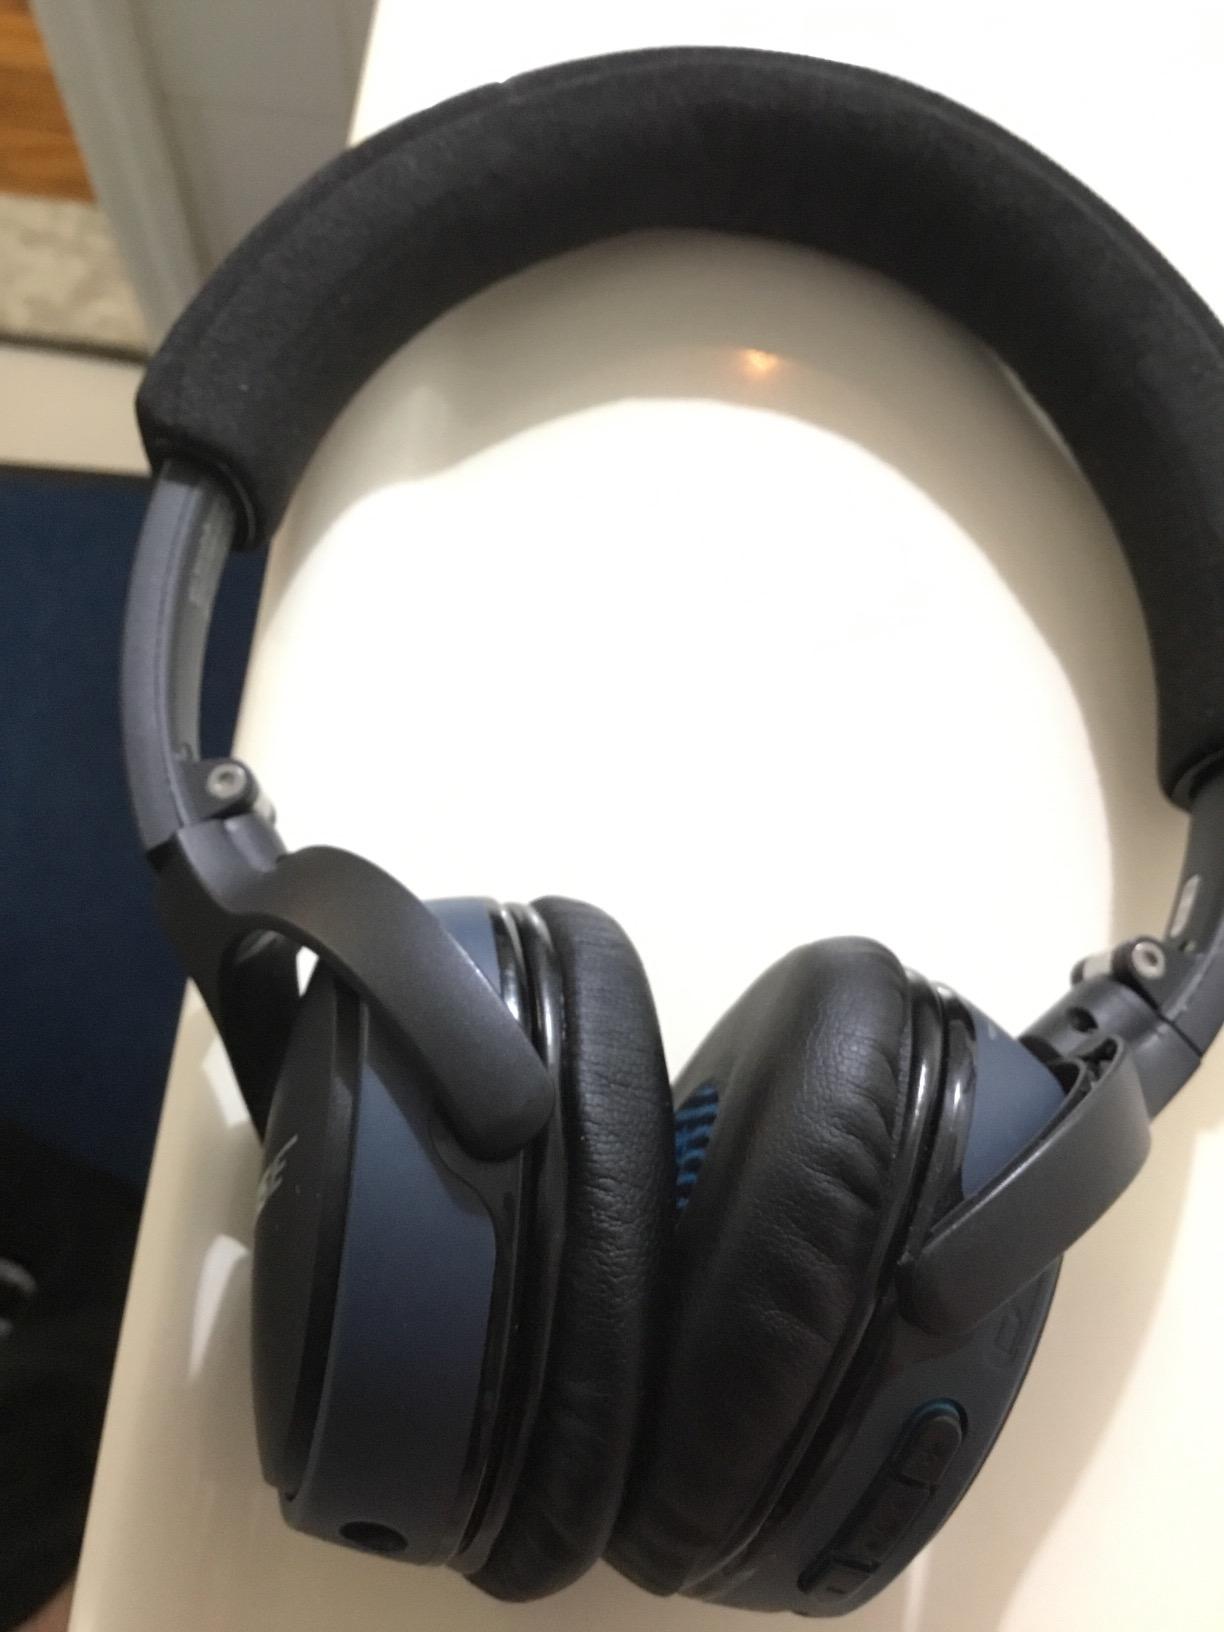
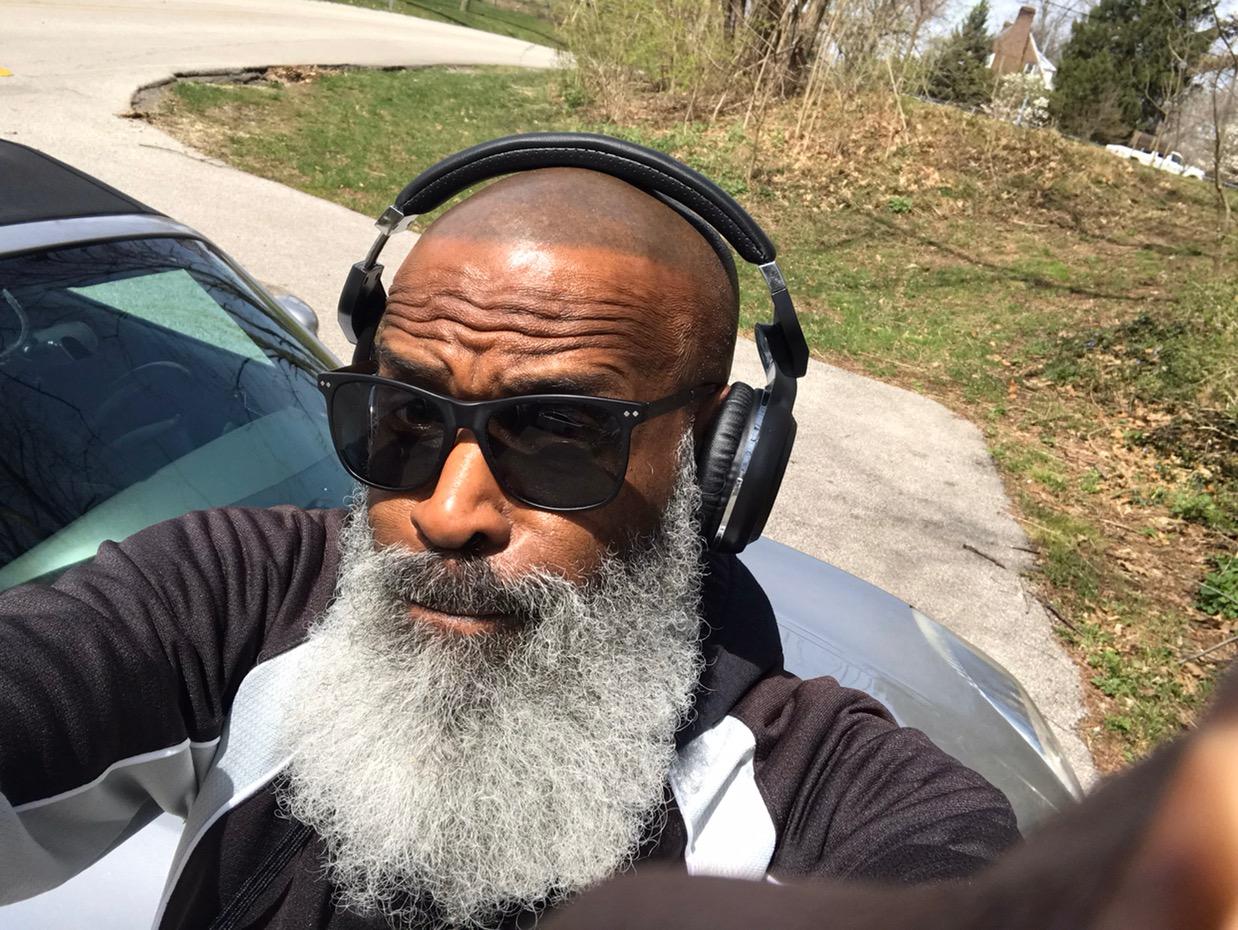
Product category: headphones
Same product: no